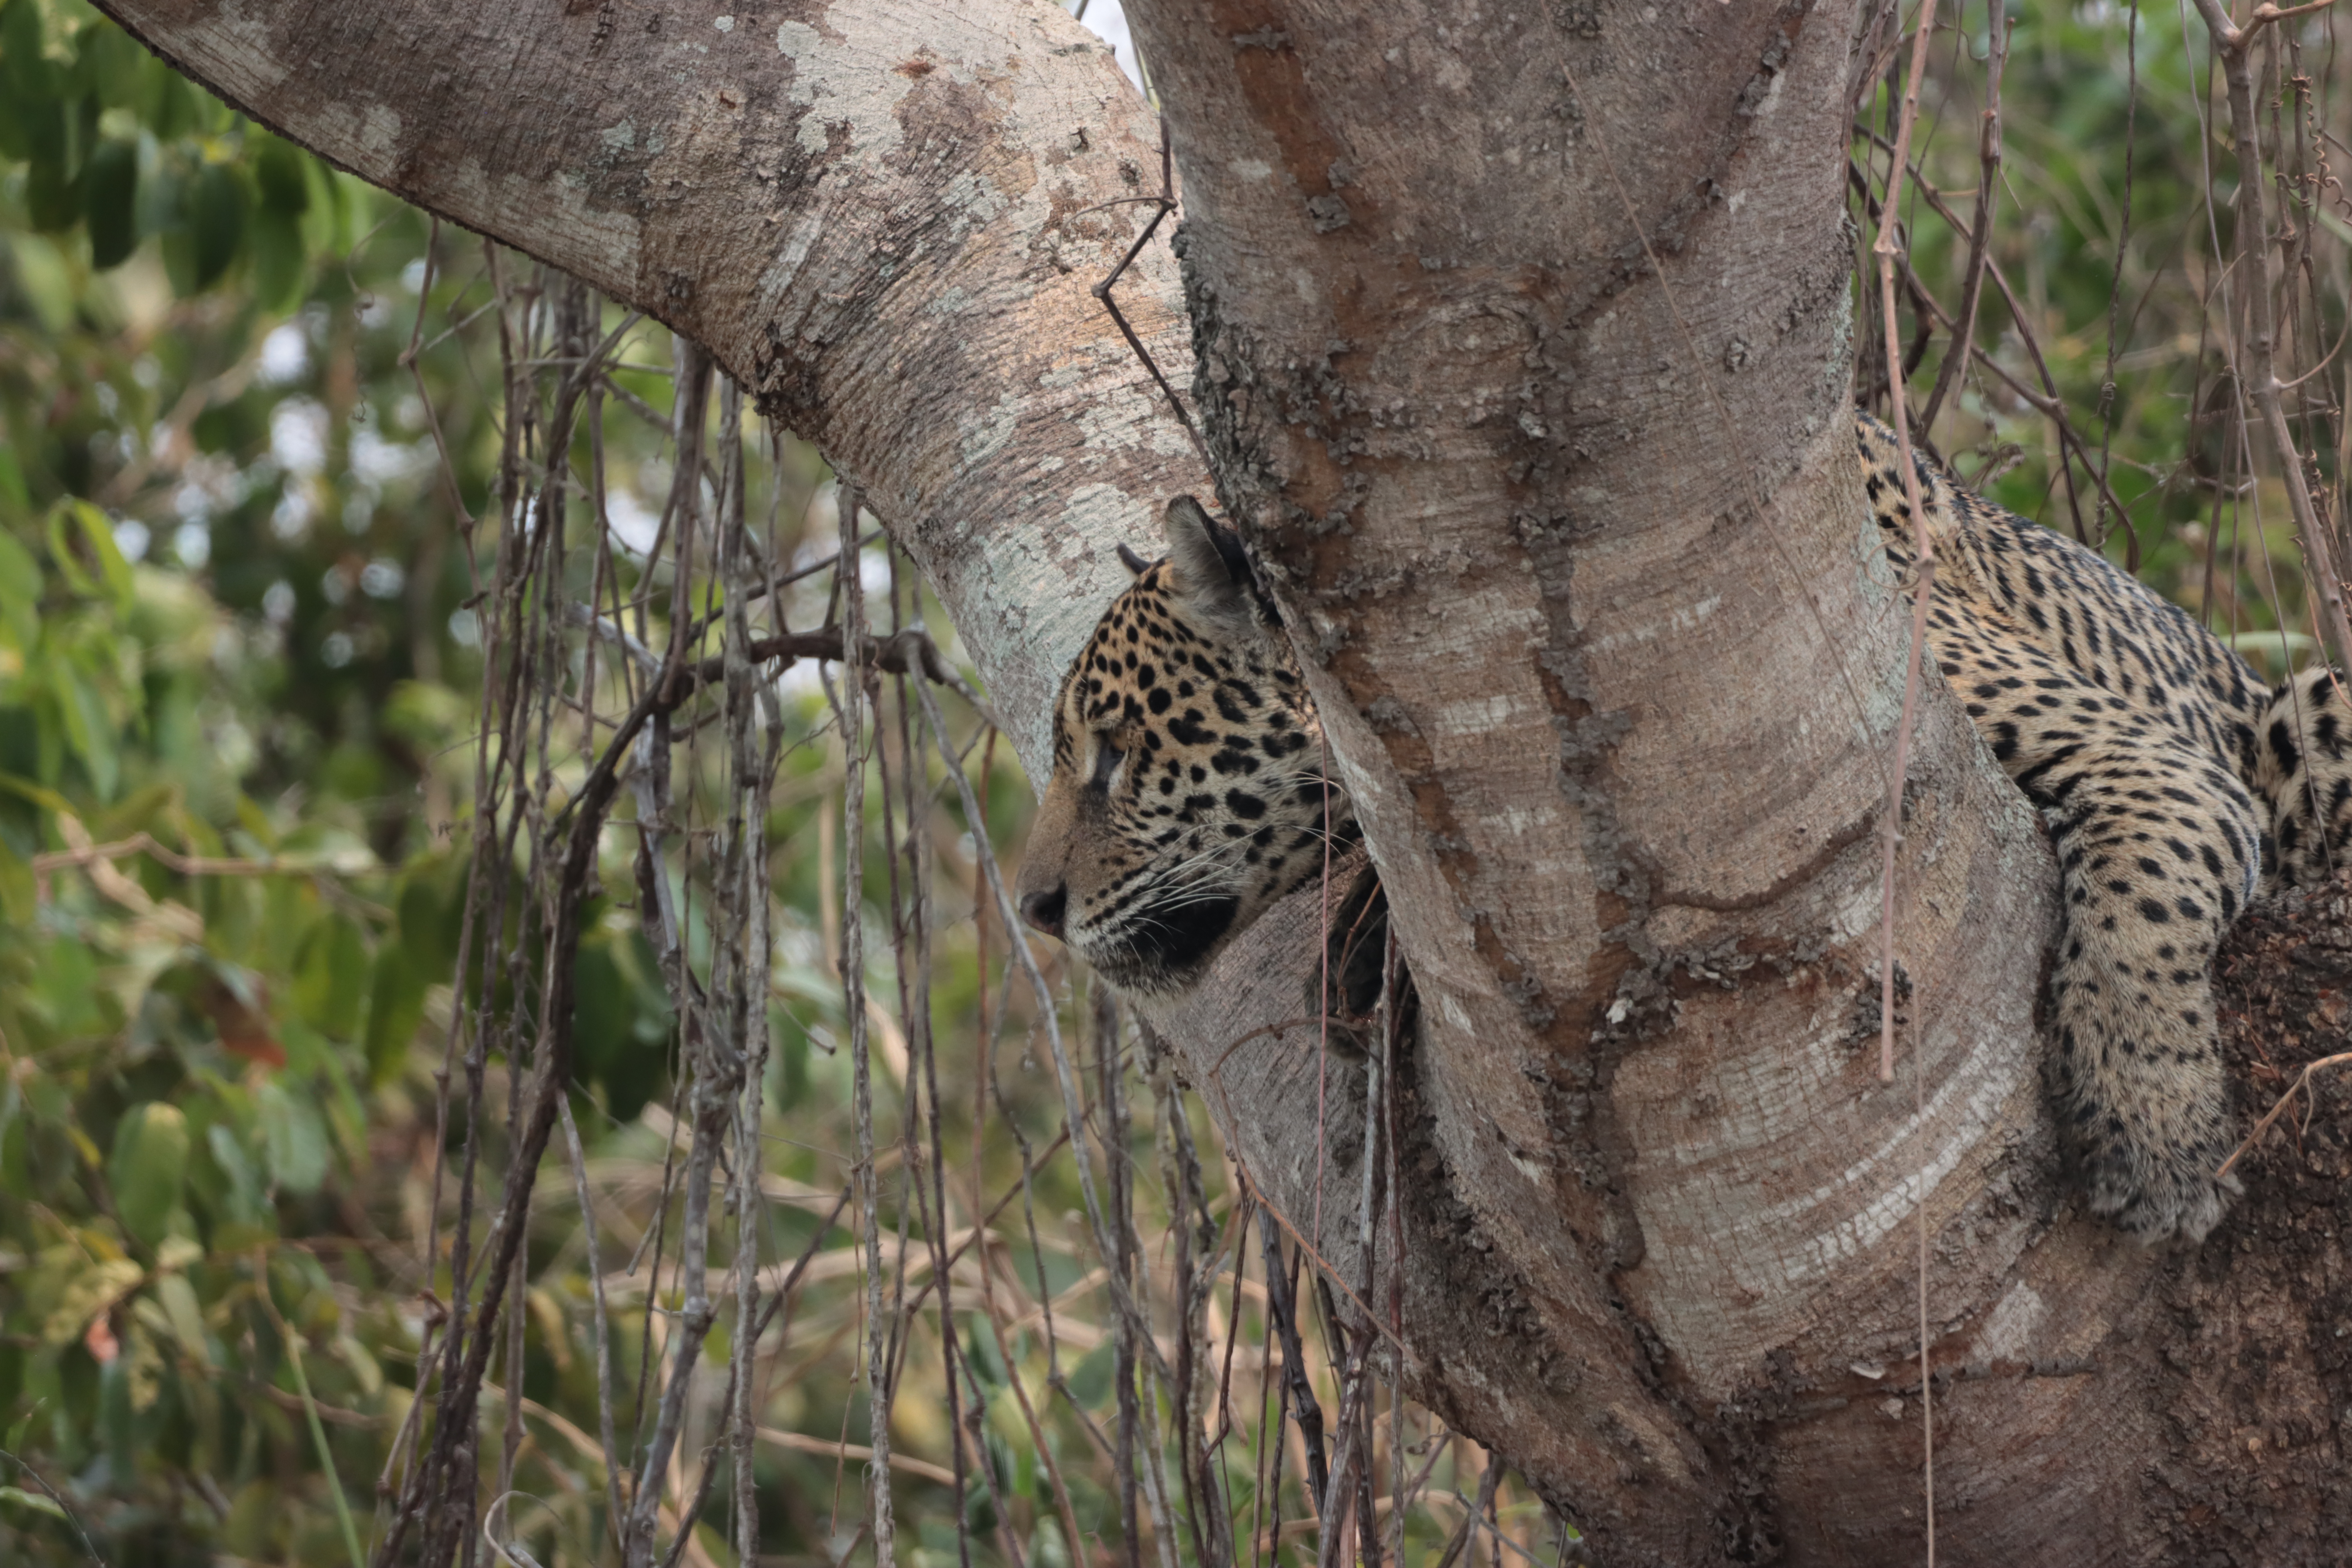
Jaguar: Medrosa